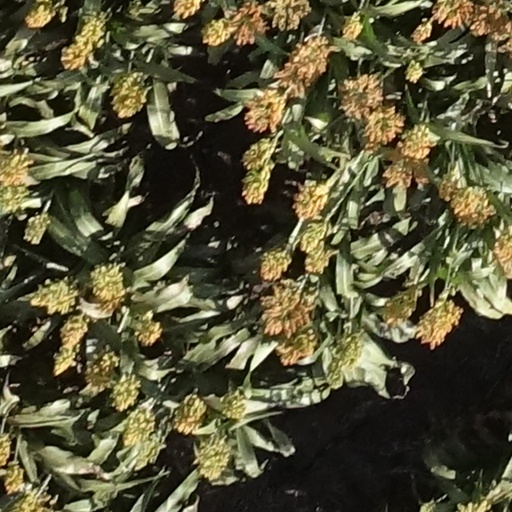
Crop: sorghum